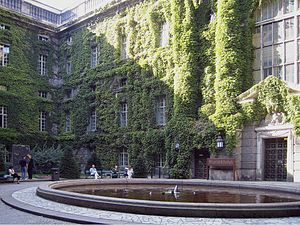
Staatsbibliothek zu Berlin
Staatsbibliothek zu Berlin
Staatsbibliothek zu Berlin et traditionsrigt bibliotek i Berlin. Det har en bogbeholdning på omkring 10 millioner bind og er dermed det største universalbibliotek i Tyskland og også et af de største i verden. Det er underlagt Stiftung Preußischer Kulturbesitz.